Athanasios Tsourakis

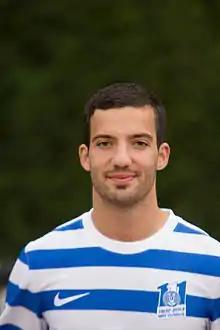
Tsourakis in 2013

Athanasios Tsourakis (born 12 May 1990) is a retired Greek professional footballer who played as a midfielder. He retired in the summer 2023.